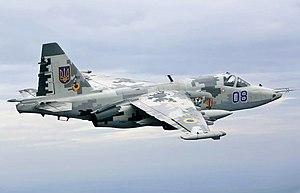
Le Soukhoï Su-25 Grach est un avion d'attaque au sol, de soutien aérien rapproché et de lutte antichar développé par l'URSS dans les années 1970. Il fut construit à plus d'un millier d'exemplaires et exporté dans de nombreux pays. Il est le 6ᵉ avion de combat le plus utilisé dans le monde en 2020 avec, selon une estimation, 487 appareils en activité soit 3 % de la flotte mondiale d'avions de combat, et a connu deux améliorations importantes en 2006 et 2016.
La Force aérienne ukrainienne est la branche aérienne des forces armées ukrainiennes. L’état-major de la force aérienne ukrainienne se situe dans la ville de Vinnitsa. Lorsque l'Union soviétique fut dissoute en 1991, un grand nombre d'appareils ont été laissés sur le territoire ukrainien. Depuis, la Force aérienne ukrainienne a eu une réduction de ses effectifs et une modernisation de ses forces. Mais en dépit de ces efforts, le stock principal de la force aérienne se compose d'avions de fabrication soviétique. En 2014, 43 000 personnes et 247 avions sont en service dans l'armée de l'air ukrainienne et les forces de défense aérienne.